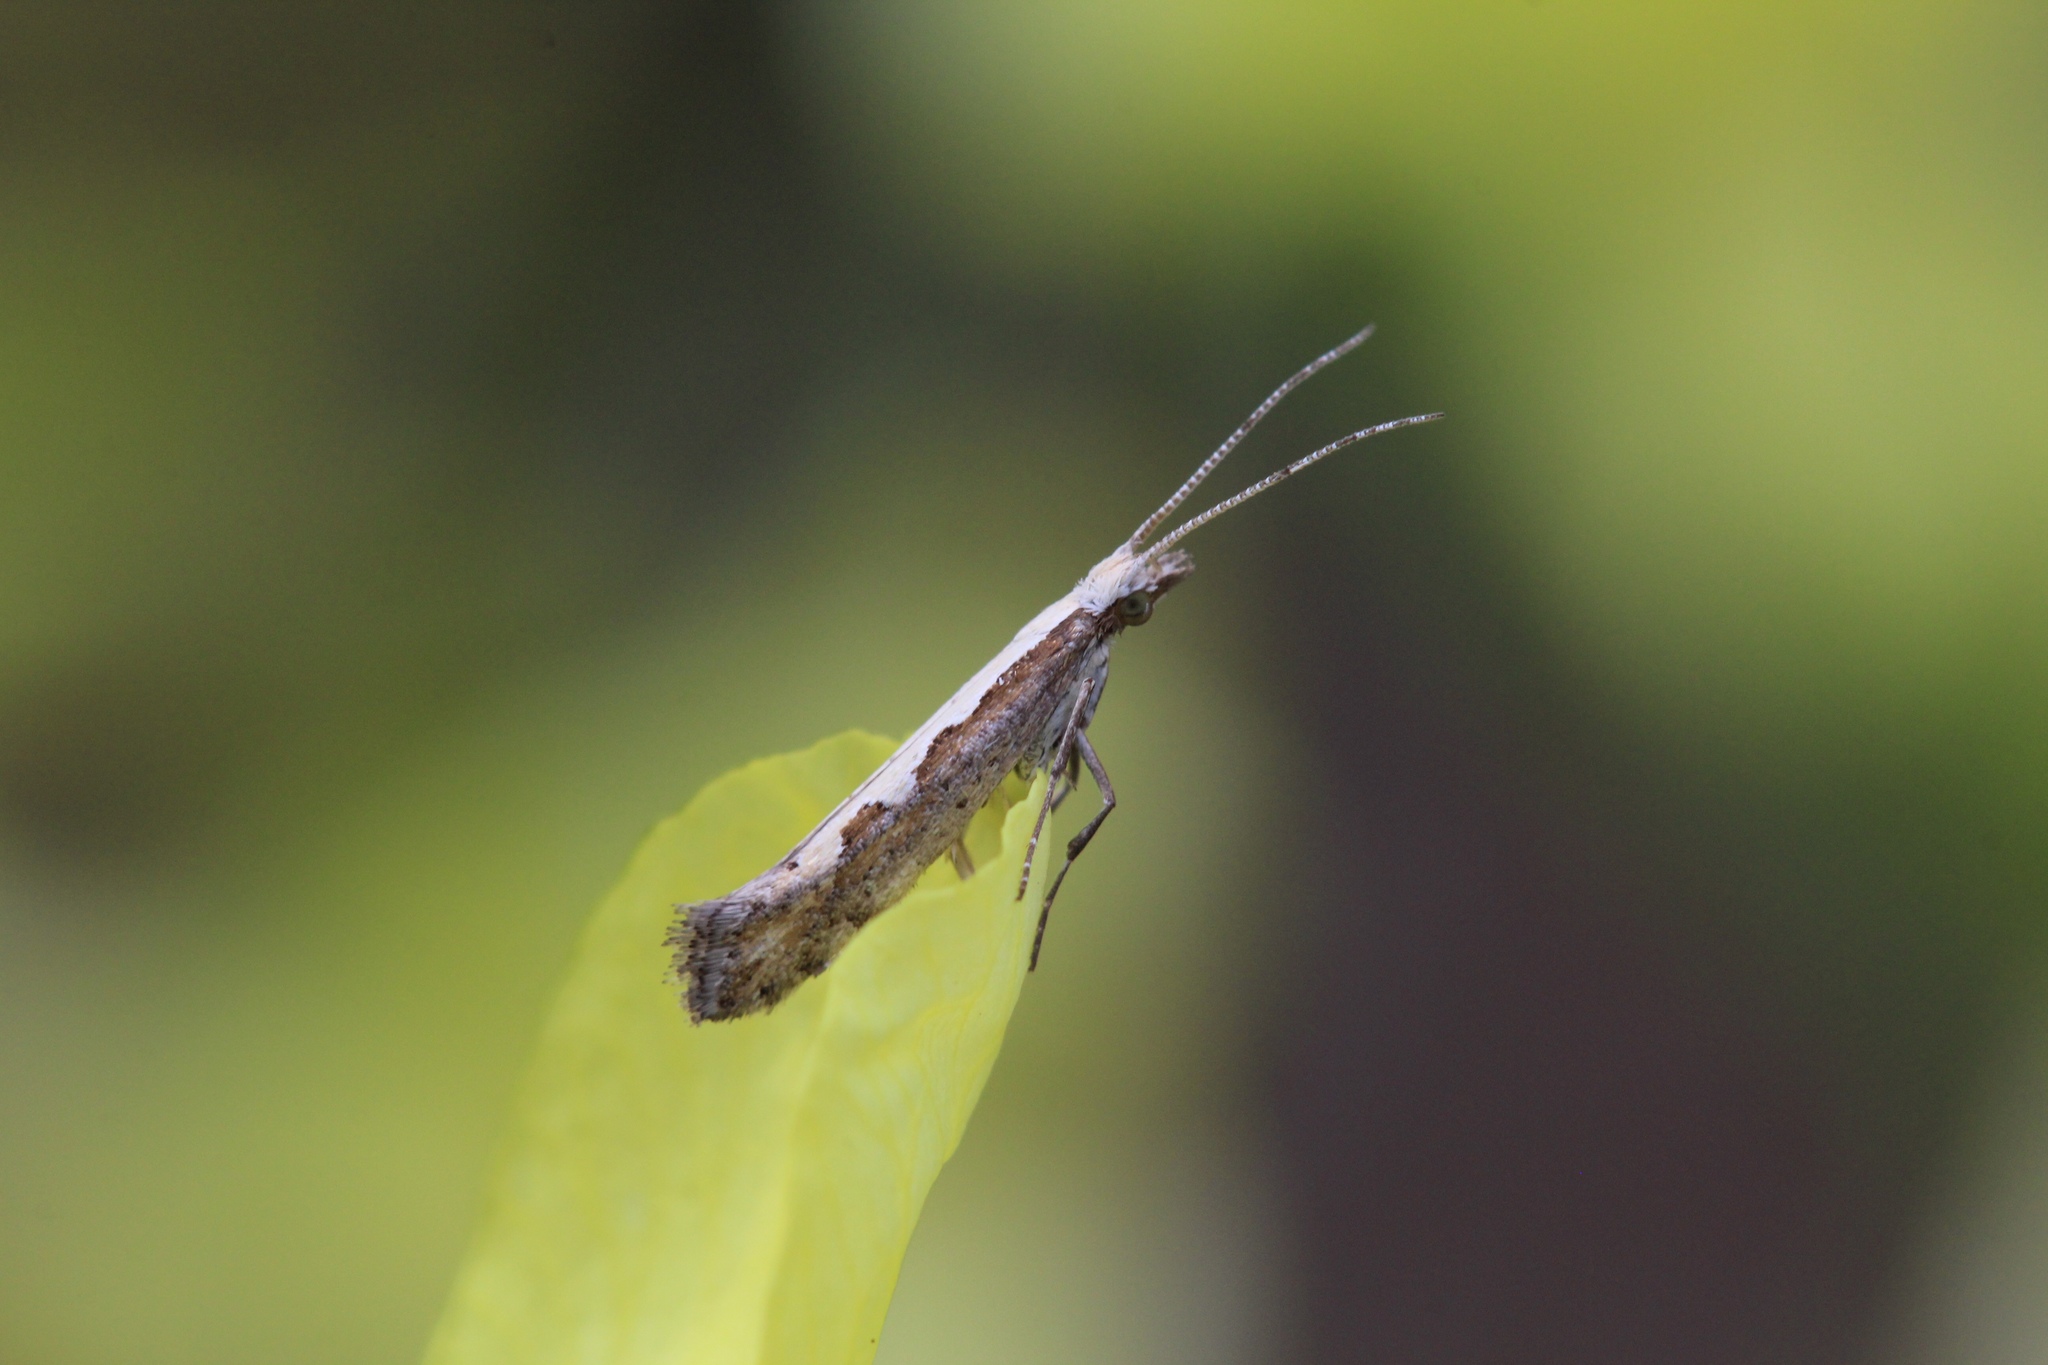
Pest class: diamondback_moth